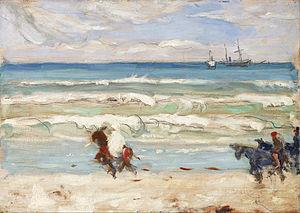
James Wilson Morrice, né à Montréal le 10 août 1865 et mort à Tunis le 23 janvier 1924, est un peintre canadien.